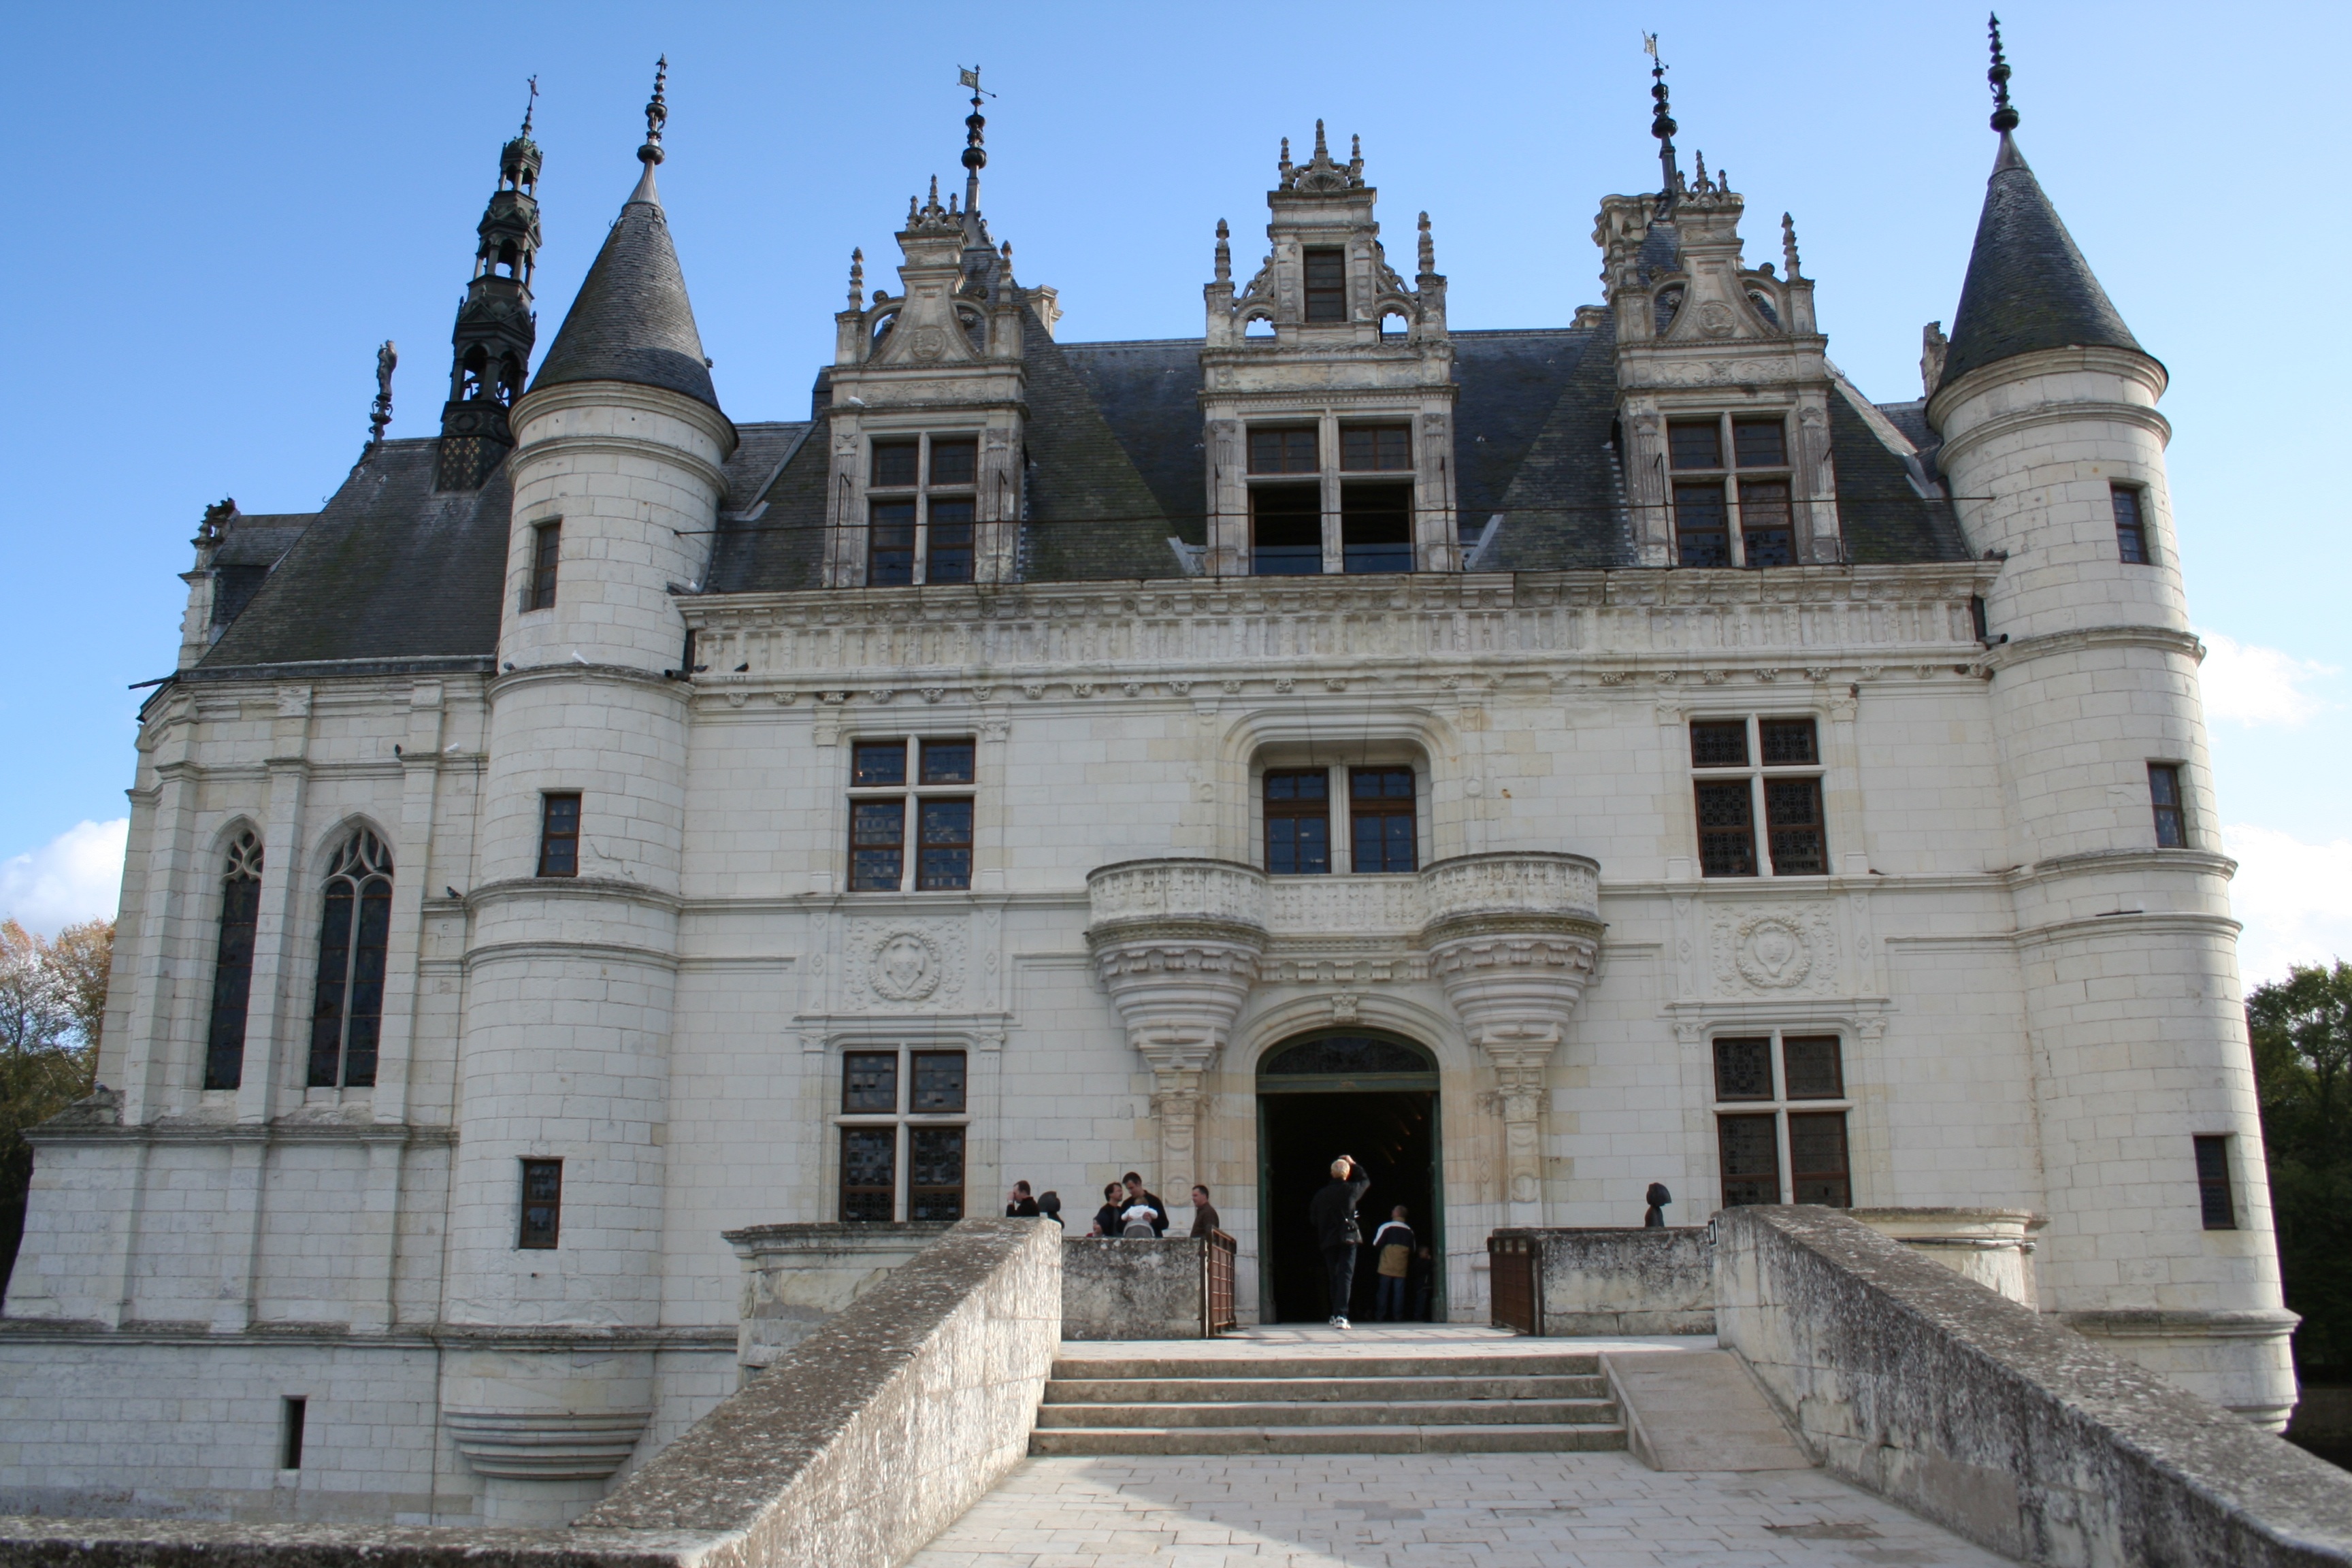
architecture, building, chateau, palace, france, facade, place of worship, medieval architecture, loire valley, tours, classical architecture, ch teaux de la loire, historic site